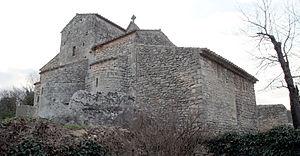
Saint-Pantaléon est une commune française, située dans le département de Vaucluse en région Provence-Alpes-Côte d'Azur. Elle tire son nom d'un personnage de l'Église catholique, saint Pantaléon.